Lanark County

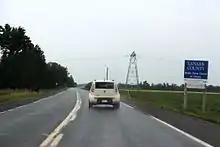
The sign for Lanark County on County Road 29

The county is located in the sub-region of Southern Ontario named Eastern Ontario. Geologically, the northern part of the county is in the Canadian Shield and the southern part is in the Great Lakes Basin. The county has two large rivers, the Mississippi and Rideau, each of which empty into the Ottawa River. The landscape is varied including Canadian Shield (with gneiss, granite and marble) as well as limestone plains, with a variety of tills, sands and clays left from the melting of glaciers in the last ice age.